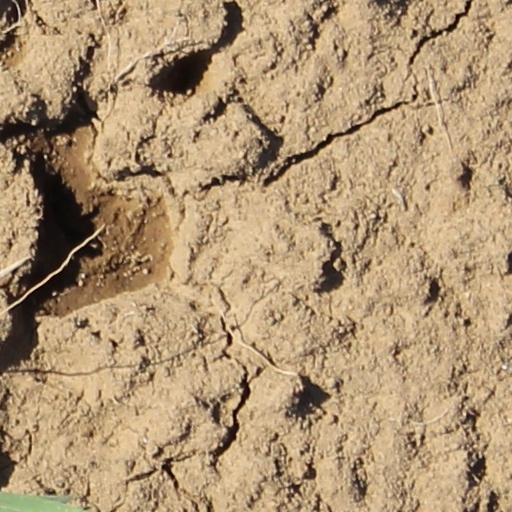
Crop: wheat